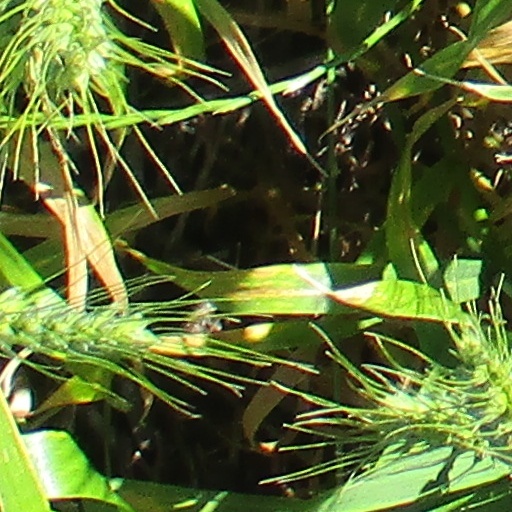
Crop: wheat